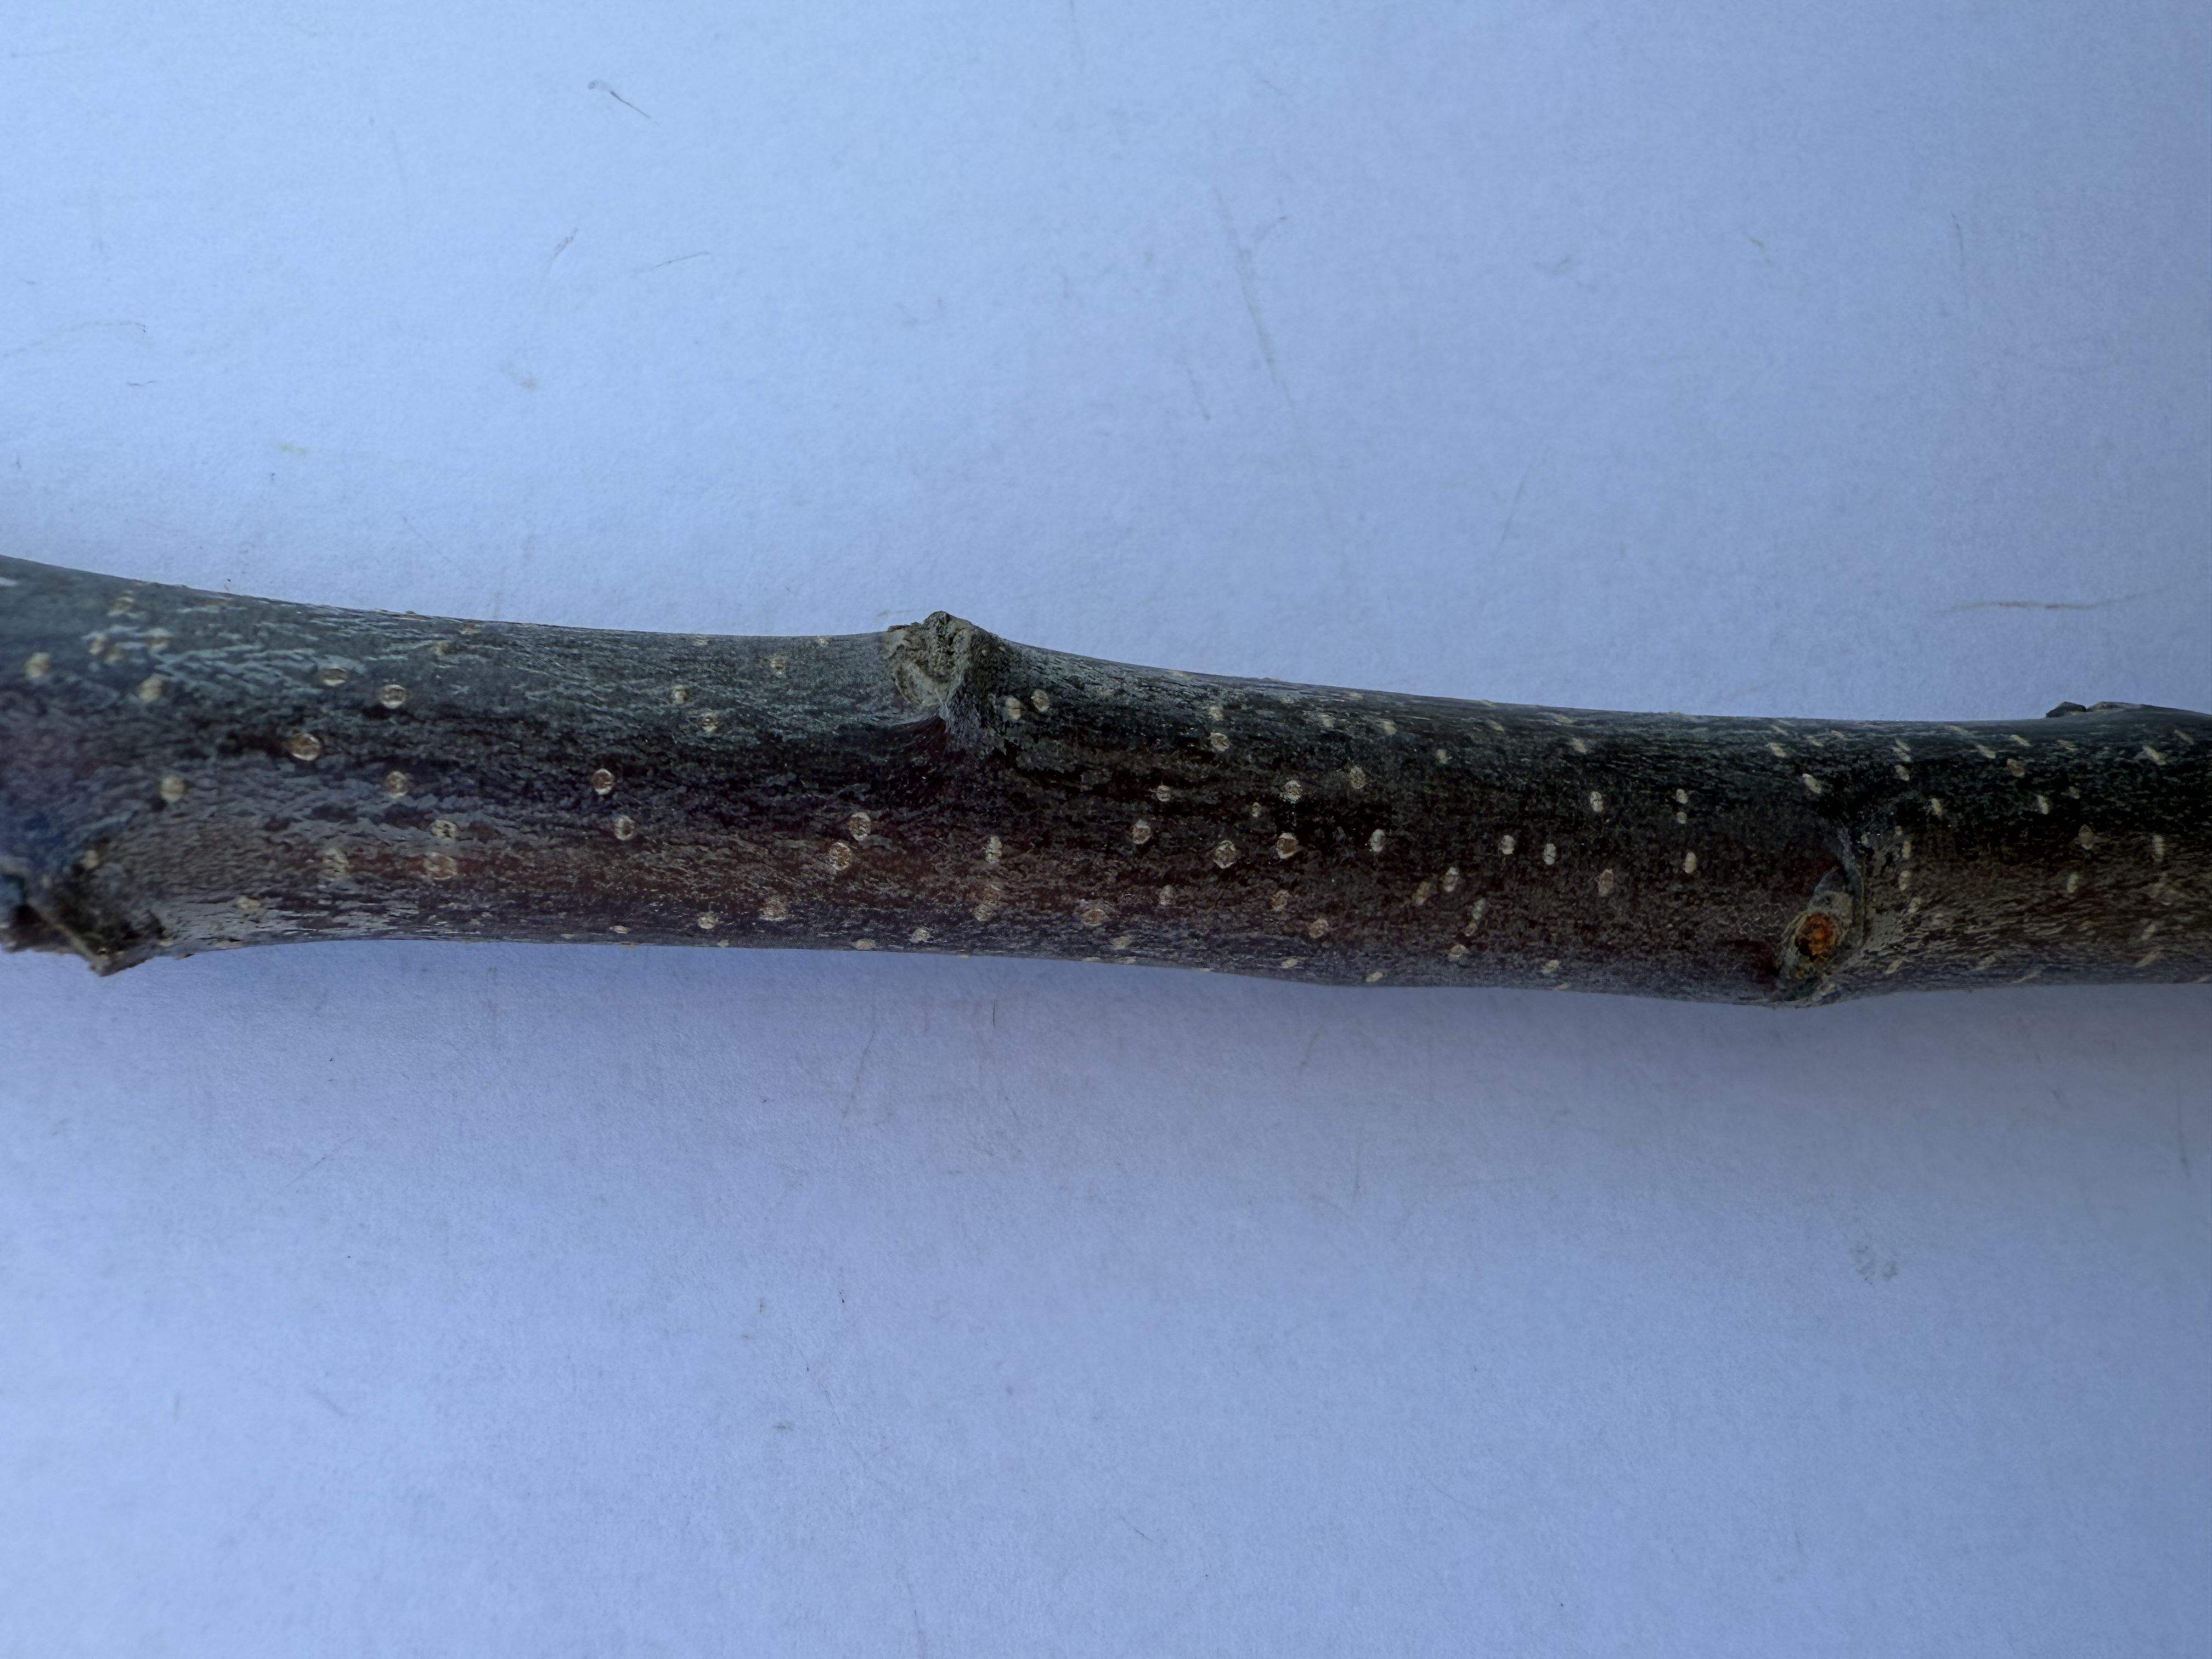
Variety: Golden Apple